Daniels School

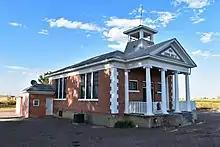
School in 2018.

It is Classical Revival in style, built of brick, and has a pedimented porch spanning the front, with four Tuscan columns. It is about in plan, including the porch. The school was built in 1911 by carpenters H.W. Richmond and C.J. Mathers, who weren't able to complete it until after the fall school term had started.